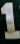
Number: 1